Nebula Award for Best Novelette

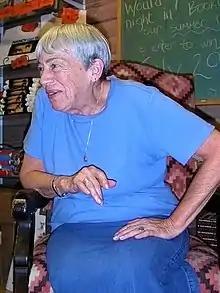

SFWA currently identifies the awards by the year of publication, that is, the year prior to the year in which the award is given. Entries with a yellow background and an asterisk (*) next to the writer's name have won the award; the other entries are the other nominees on the shortlist.